Heian period

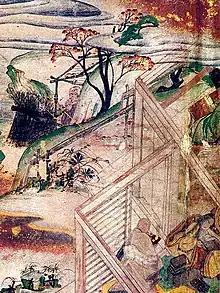
Illustrated section of the Lotus Sutra, from the "Heike Nōkyō" collection of texts, 1167

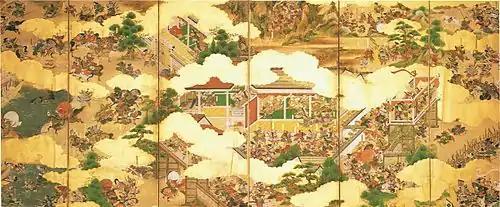
"Genpei Kassen-zu Byōbu" / Akama Shrine Collection

Within decades of Daigo's death, the Fujiwara had absolute control over the court. By the year 1000, Fujiwara no Michinaga was able to enthrone and dethrone emperors at will. Little authority was left for traditional institutions, and government affairs were handled through the Fujiwara clan's private administration. The Fujiwara had become what historian George B. Sansom has called "hereditary dictators".